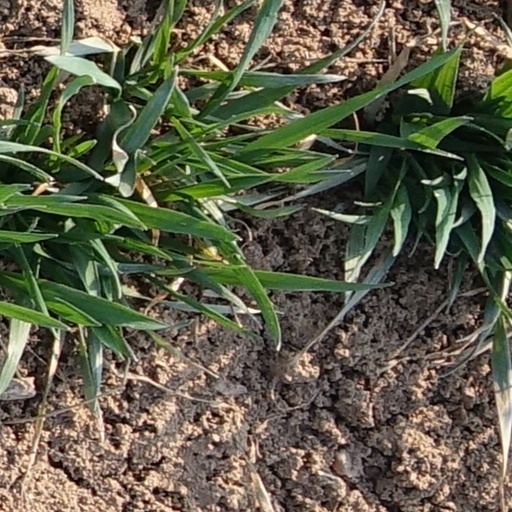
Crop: wheat